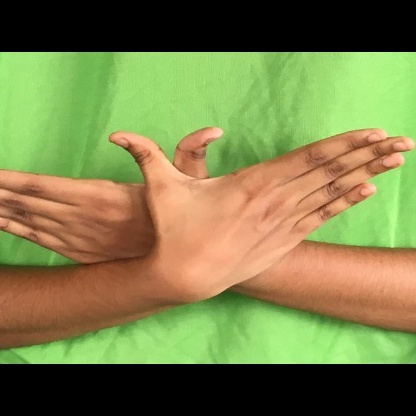
Mudra: Garuda